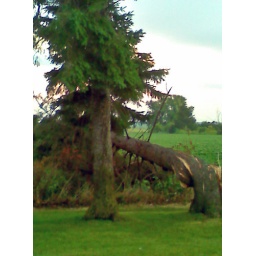
Tree that fell in the neighbor's bean field behind the church